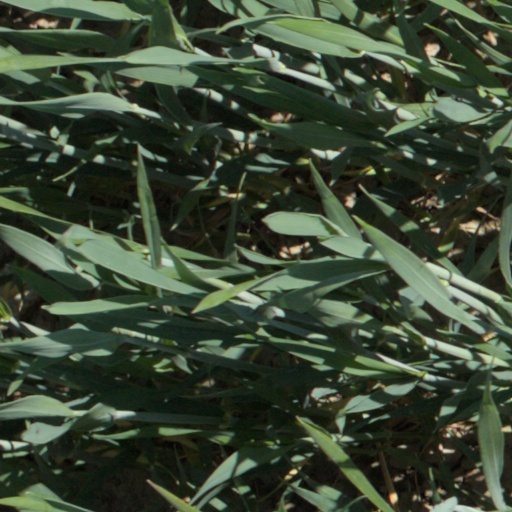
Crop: wheat